Katerine Avgoustakis

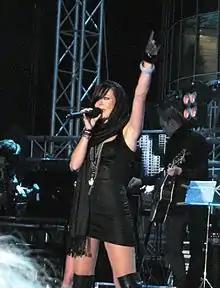

Katerine Avgoustakis (Greek: Κατερίνα Αυγουστάκη; born 16 September 1983) is a Greek-Belgian singer. She was the winner of the 2005 "Star Academy" show.